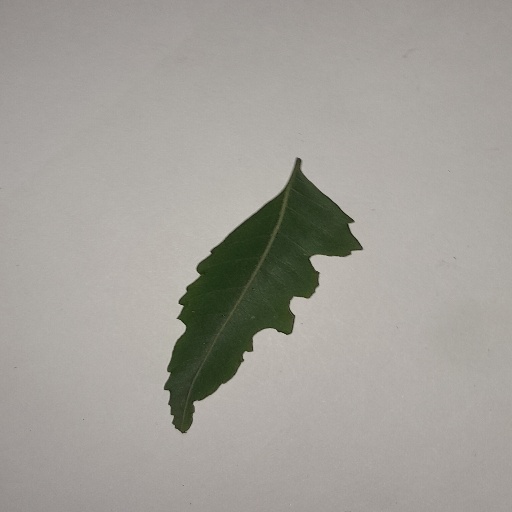
Species: Neem
Leaf condition: Shot Hole Leaf